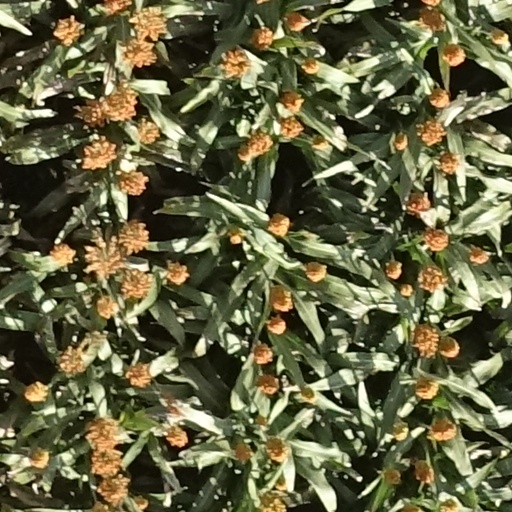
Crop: sorghum